Water in California

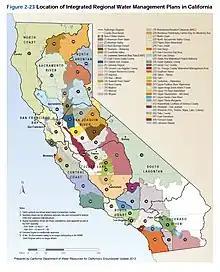
Map of California Integrated Regional Water Management Plans

The Los Angeles Aqueduct carries water from the Eastern Sierra Nevada to Los Angeles. The construction of the aqueduct marked the first major water delivery project in California. The city purchased of land in the Owens Valley in order to gain access to water rights. The Los Angeles Department of Water and Power transports of Eastern Sierra Nevada water to the city each year. This growth clearly shows William Mulholland's observation that "Whoever brings the water, brings the people."